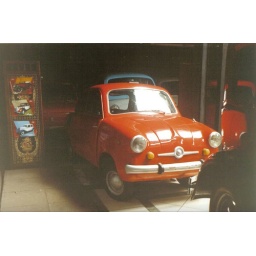
cute red car in museum